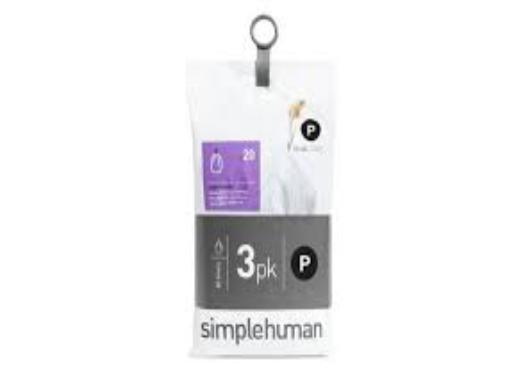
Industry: Necessities